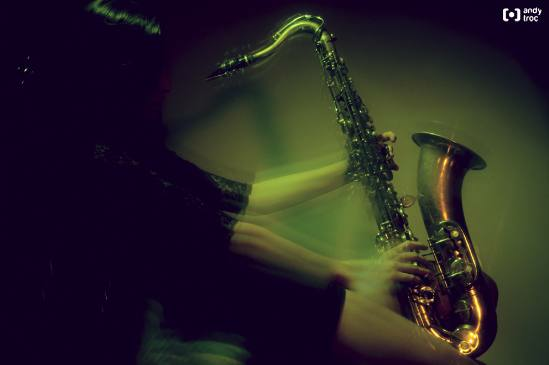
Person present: No